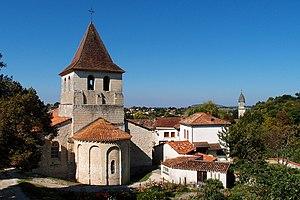
Le Ribéracois est une région naturelle de France située en Nouvelle-Aquitaine, au nord-ouest du département de la Dordogne. Elle est maintenant associée à la région touristique du Périgord vert.